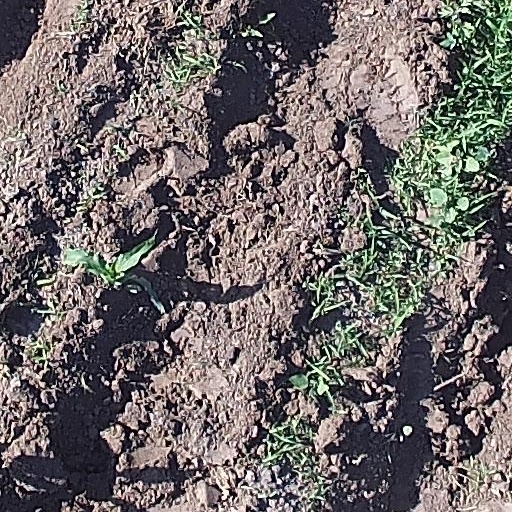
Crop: maize; corn